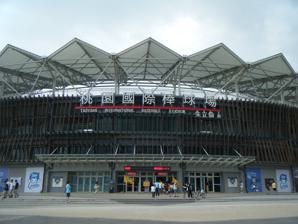
Building: Rakuten Taoyuan Baseball Stadium
Country: Taiwan
Year built: 2009
Multi-use stadium in Taoyuan City, Taiwan Rakuten Taoyuan Baseball Stadium 樂天桃園棒球場 Location Taoyuan City , Taiwan Coordinates 25°00′03″N 121°12′02″E / 25.00083°N 121.20056°E / 25.00083; 121.20056 Public transit Taoyuan Metro : Taoyuan Sports Park Capacity 20,000 Field size Left Field – 100.6 metres (330 ft) Left-Center – 116.5 metres (382 ft) Center Field – 121.9 metres (400 ft) Right-Center – 116.5 metres (382 ft) Right Field – 100.6 metres (330 ft) Surface Grass Construction Broke ground 24 December 2008 Opened 13 December 2009 Tenants Rakuten Monkeys (2011–present) The Rakuten Taoyuan Baseball Stadium ( Chinese : 樂天桃園棒球場 ), originally known as Taoyuan International Baseball Stadium ( Chinese : 桃園國際棒球場 ) until Rakuten acquired the naming rights in 2022, is a multi-use stadium located in Taoyuan City , Taiwan. The stadium opened in 2009 and has a capacity of 20,000 spectators. Transportation The stadium is accessible within walking distance southwest of Taoyuan Sports Park Station of Taoyuan Metro . See also List of stadiums in Taiwan References